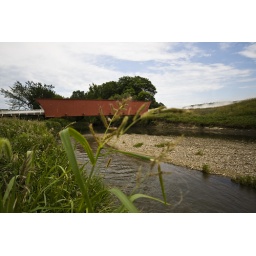
The Hogback bridge that sits in the North river valley along the hogback ridge.